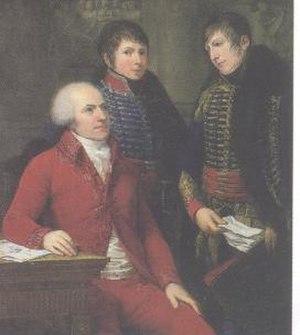
Portrait de fr:Claude-Louis Petiet (1778-1850) et ses deux fils, par Andréa Appiani (1754-1817). (135.5 x 112 cm)
Pierre François Charles Alexandre Petiet, est un haut fonctionnaire français sous le Premier Empire. Il est aussi un rival de Stendhal qui parle de lui dans ses œuvres.
Auguste-Louis Petiet, né le 3 juin 1784 à Rennes, mort le 1ᵉʳ août 1858 à Paris, est un général et homme politique français de l’Empire.
Claude-Louis Petiet est un homme politique français.